Eva Pfaff

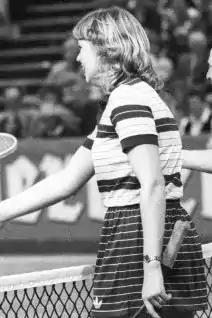
Eva Pfaff (1983)

Eva Pfaff (born 10 February 1961) is a German former professional tennis player.